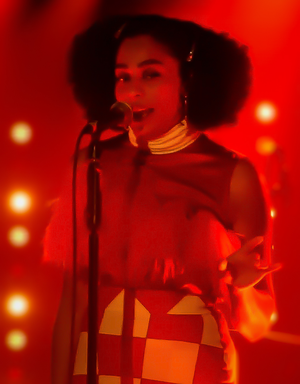
Celeste Epiphany Waite, née le 5 mai 1994 à Culver City, plus connue par son mononyme Celeste, est une chanteuse et auteure-compositrice britannique. Sa musique mêle la soul britannique et blues teintés de jazz sur de mélodies R&B.